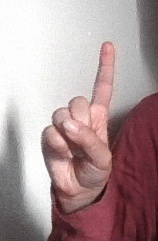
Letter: bb